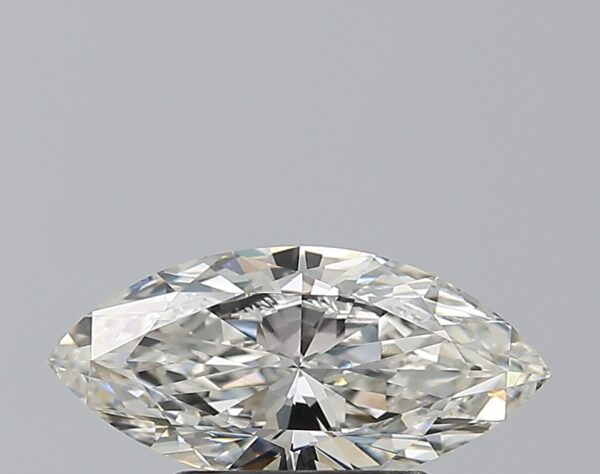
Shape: marquise
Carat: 1
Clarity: VS2
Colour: G
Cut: EX
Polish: EX
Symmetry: VG
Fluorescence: ST
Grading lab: GIA
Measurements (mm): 10.84 x 5.07 x 3.01